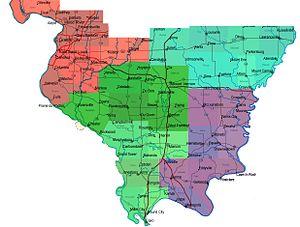
Little Egypt ou Illinois du Sud est une région du sud de l'État de l'Illinois, aux États-Unis. Elle est géographiquement, culturellement et économiquement différente du reste de l'état. Colonisée par des migrants venant du Sud supérieur du pays, elle est historiquement liée à une culture et à une économie rurales, à l'instar de l'Ouest du Kentucky, de l'Indiana du Sud-Ouest et du Missouri du Sud-Est. La région compte environ 1,2 million d'habitants.